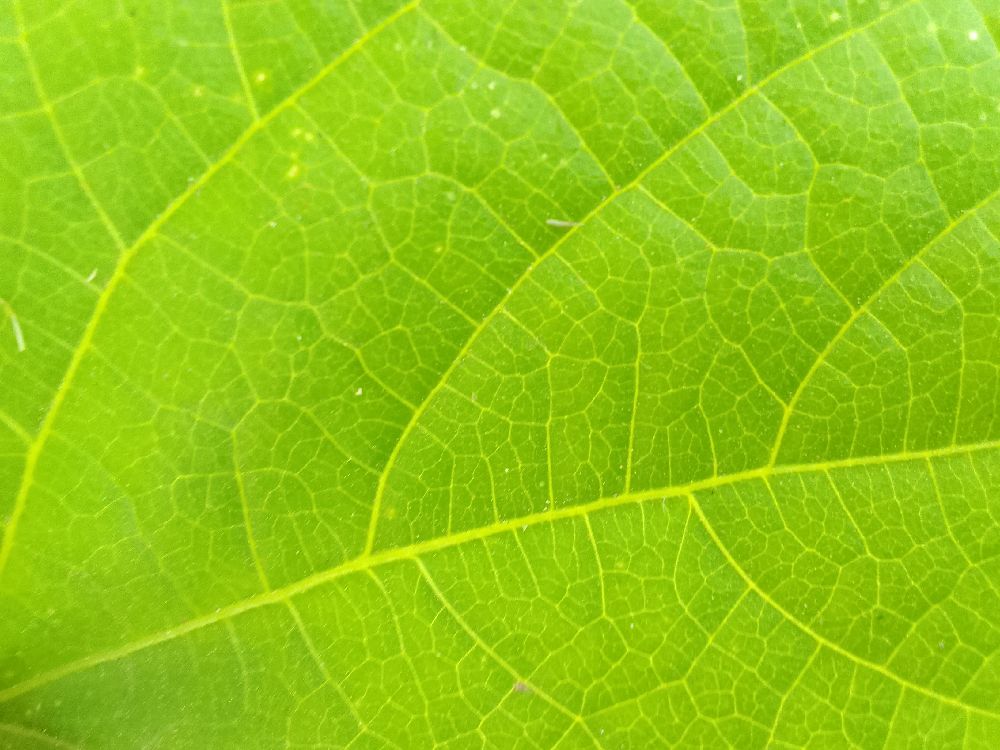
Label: healthy